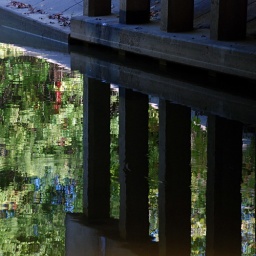
water under the bridge